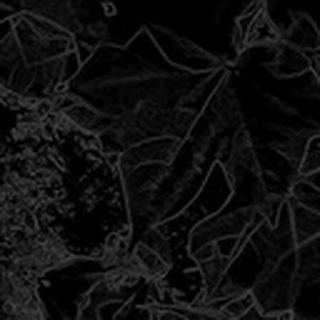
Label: healthy_cotton